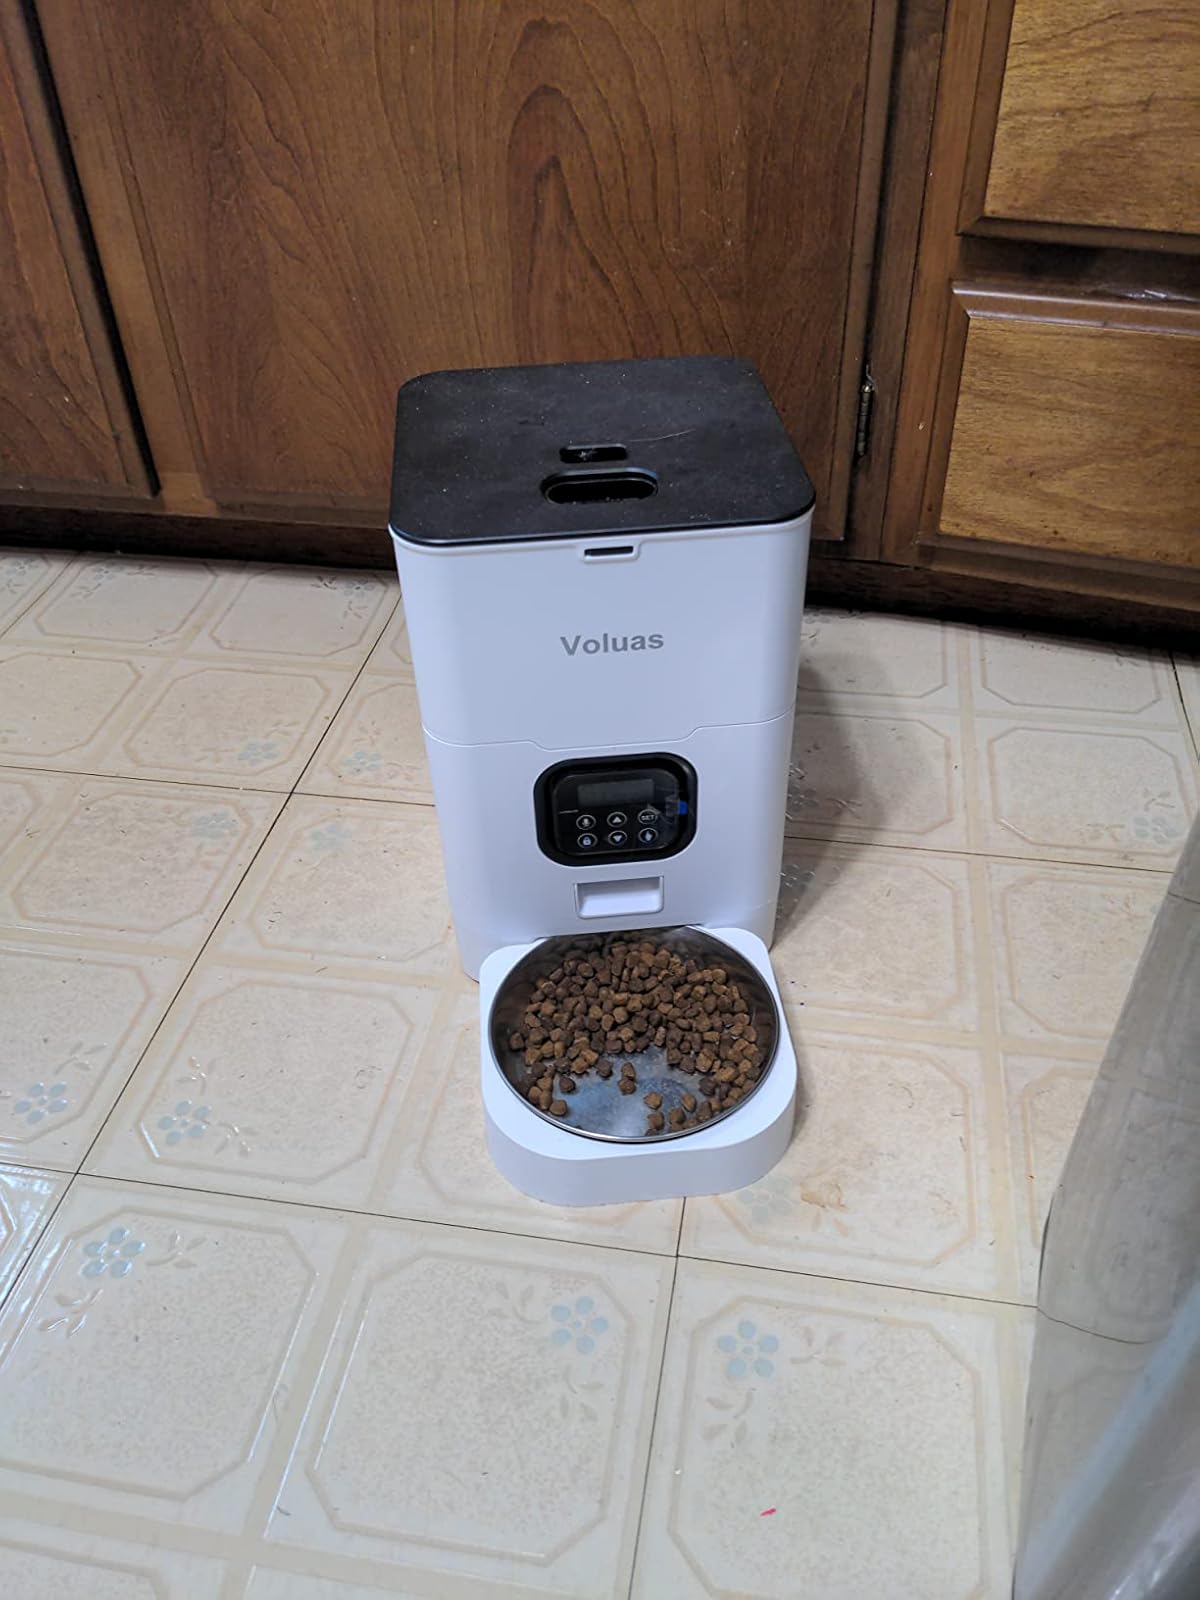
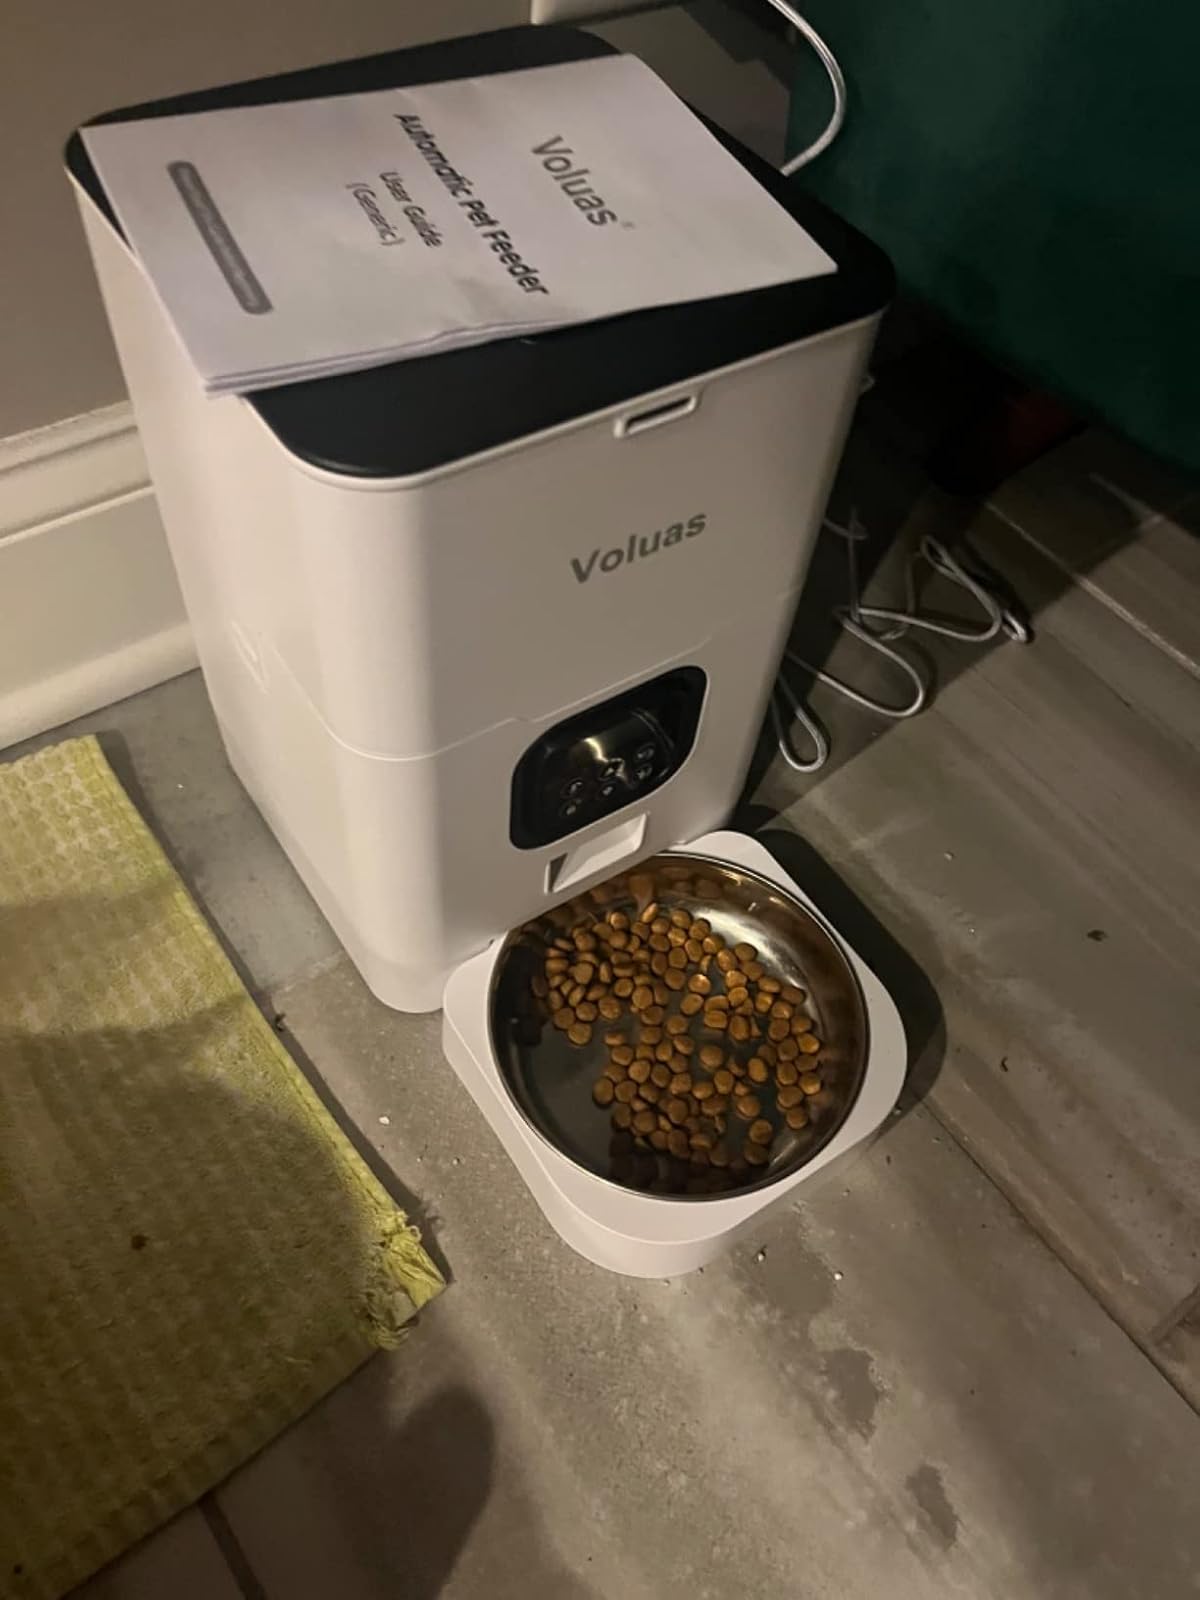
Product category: items_feeder
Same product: yes